Ciaran Clark

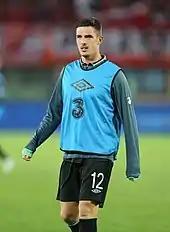
Clark warming up for the Republic of Ireland in 2013

In late September 2010, Football Association of Ireland (FAI) officials approached Clark about switching his allegiance. They sent scout and former Republic of Ireland under-21 manager, Don Givens, to watch him in the match against Blackburn. On 5 October 2010, it was reported that Clark had pledged his international future to the Irish national team as he qualified through his Irish parents. Club teammate Richard Dunne played a role in convincing him and had spoken to FAI scouts about his eligibility. On 12 November 2010, Clark was named in the Republic of Ireland squad for the friendly against Norway. He then made his debut on 8 February 2011 against Wales at the Aviva Stadium. On 6 February 2013, Clark scored his first goal for the Republic of Ireland, helping them to a 2–0 friendly victory against Poland.